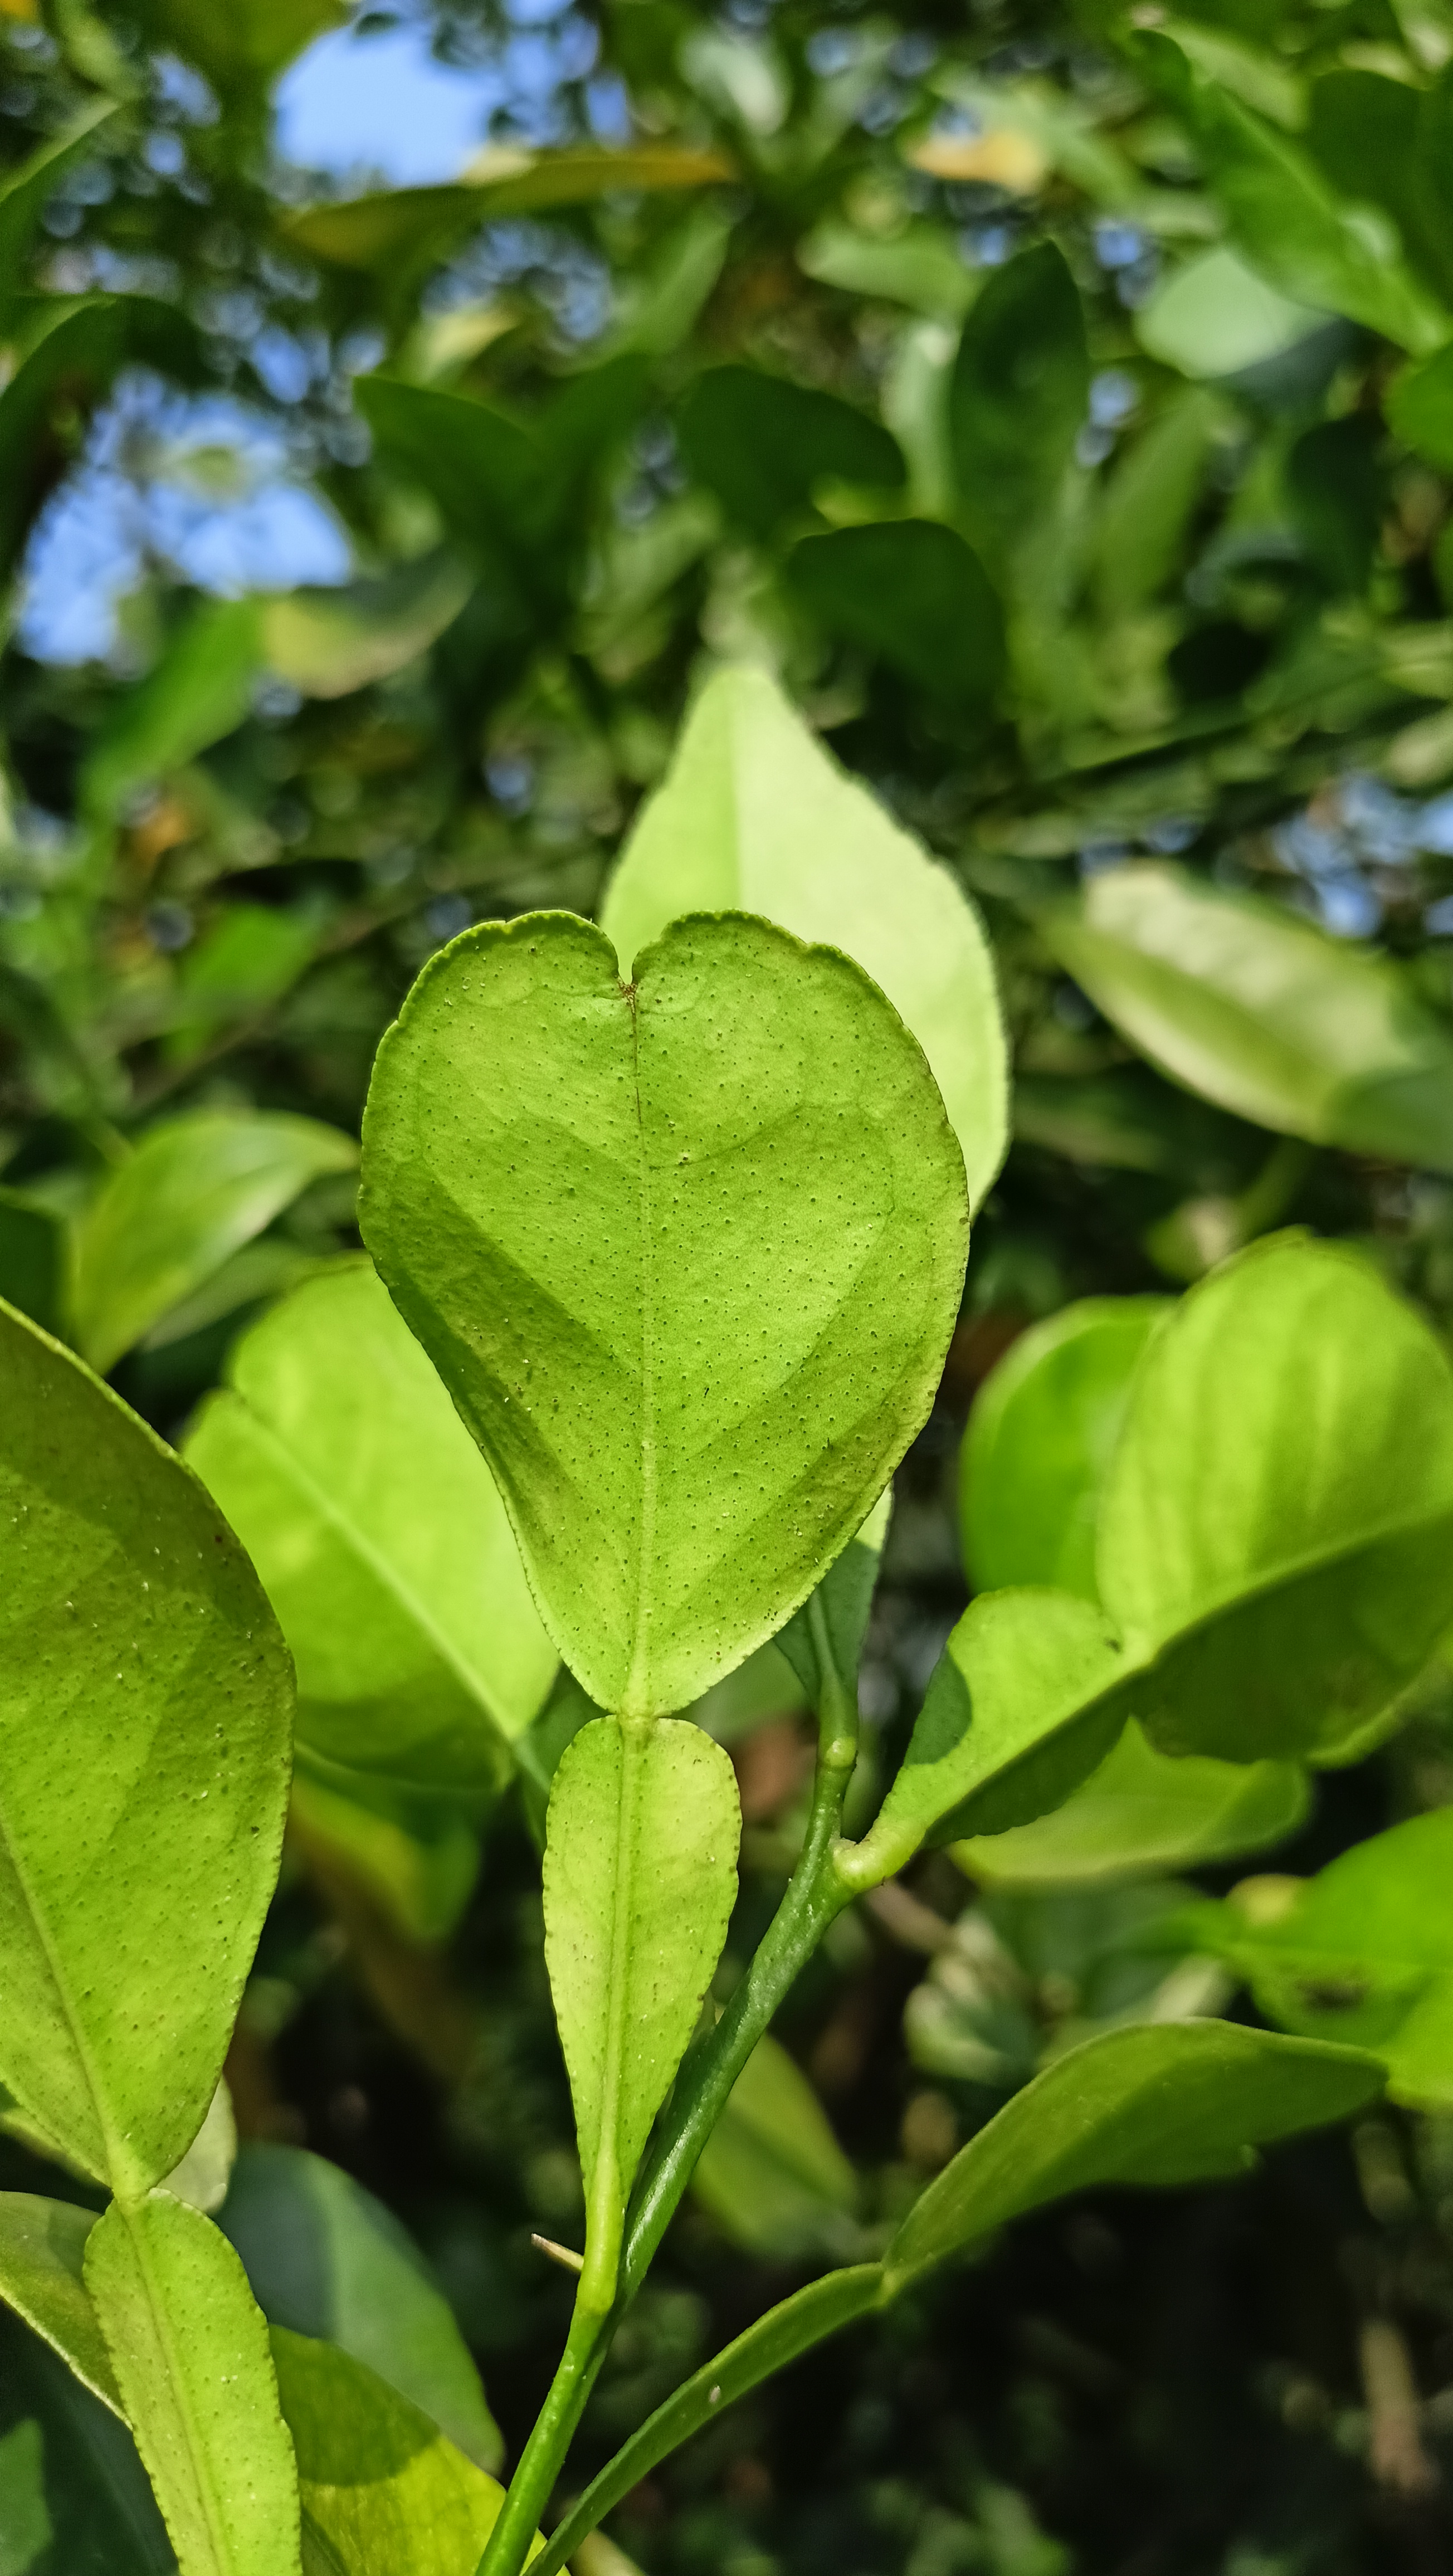
Mandarin leaf variety: Nagpuri